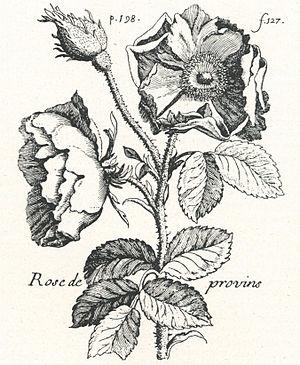
Pierre Pomet est un marchand droguiste français, né le 2 avril 1658 à Paris et mort le 18 novembre 1699 dans cette même ville.